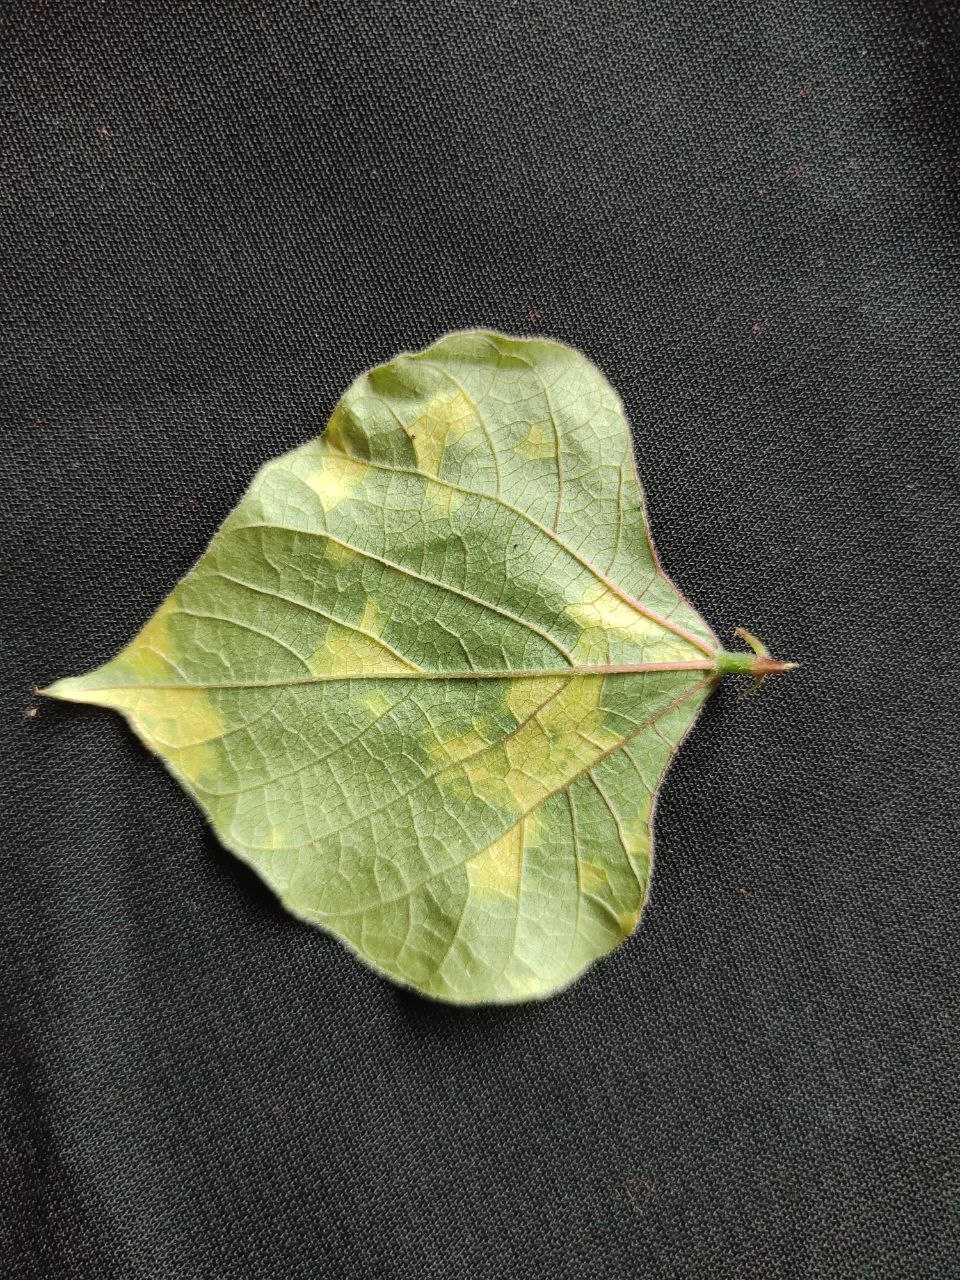
Crop: bean
Leaf condition: Mosaic Virus